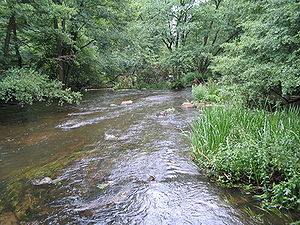
Naturparker i Tyskland / Naturparker
Naturparker i Tyskland er en liste over de 104 naturparker der er er oprettet i henhold til § 27 i Bundesnaturschutzgesetz. De omfatter omkring 25% af Tysklands areal.